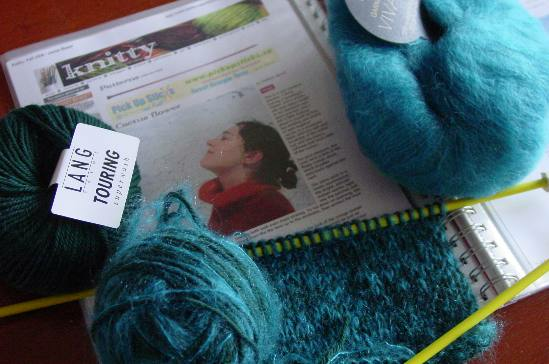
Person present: No